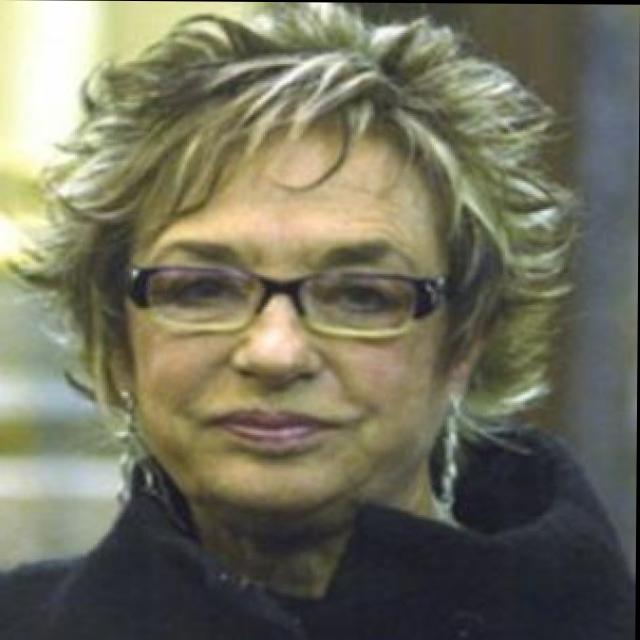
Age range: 65+